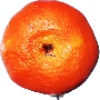
Label: Clementine 1